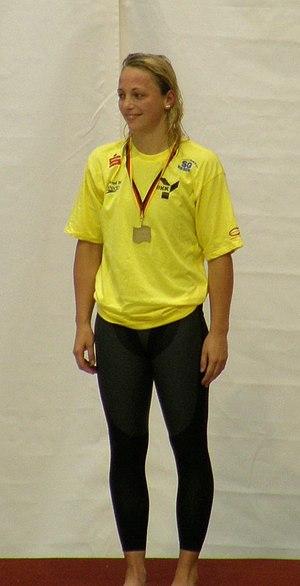
Daniela Schwienke, née Samulski le 31 mai 1984 à Berlin et morte le 22 mai 2018, est une nageuse allemande spécialiste des épreuves de nage libre et de dos.